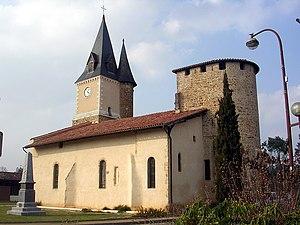
Eglise Saint-Médard de Geloux, dans le département français des Landes
Cet article recense les monuments historiques des Landes, en France.
L’église Saint-Médard se situe sur la commune de Geloux, dans le département français des Landes. Elle est inscrite au titre des monuments historiques par arrêté du 30 juillet 1968.
Geloux est une commune du sud-ouest de la France, située dans le département des Landes.